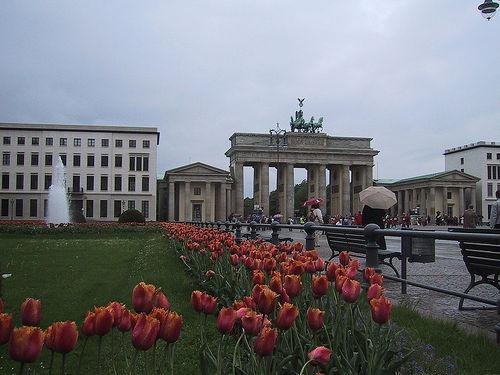
Weather: cloudy or overcast